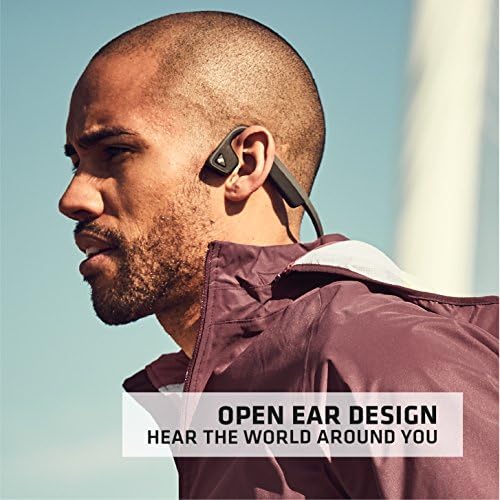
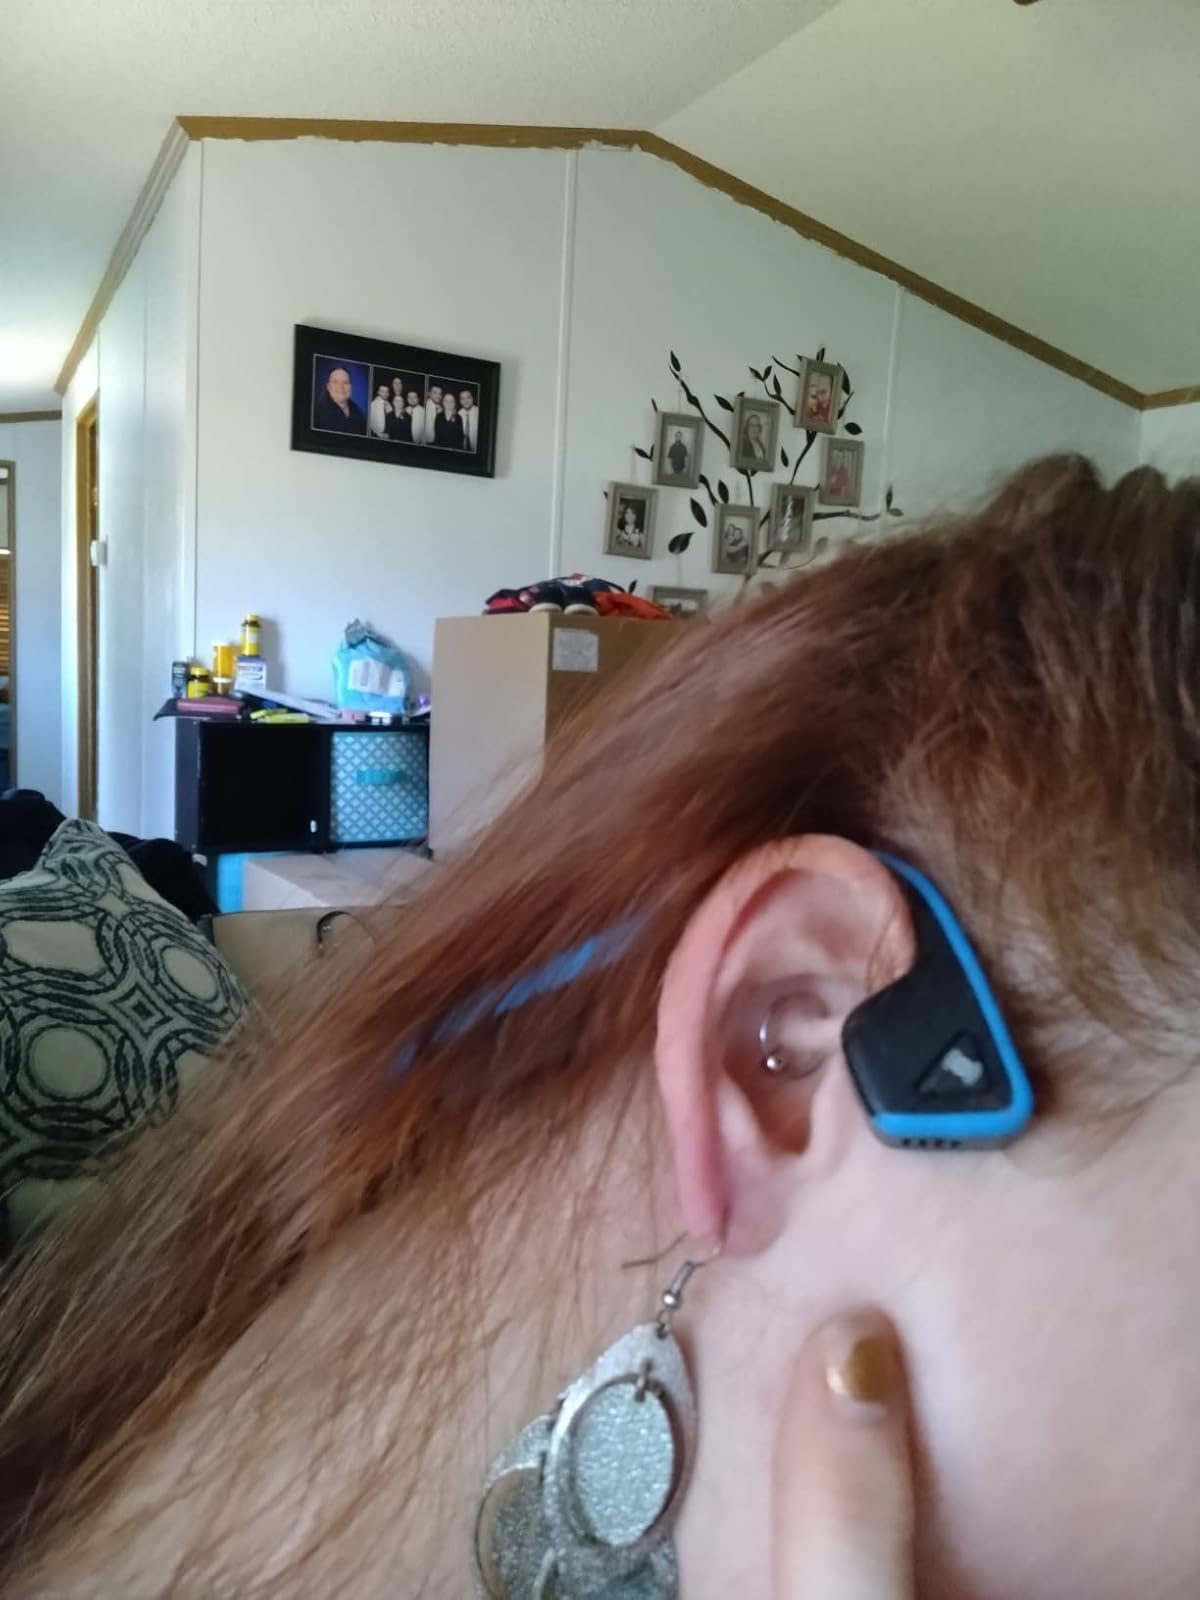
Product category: headphones
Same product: no